Sam Oh

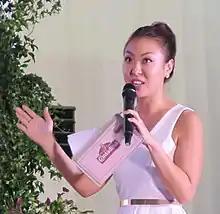
Sam Oh in September 2016

Oh Sang-mi, better known as Sam Oh is a South Korean television host, radio broadcaster. A Korean expatriate who has been living in the Philippines for 20 years. She can speak Tagalog and English in addition to her native Korean. She has been the main hostess of "Rated Oh!" on Solar Entertainment's ETC cable channel for eight seasons and a columnist of "The Manila Times".